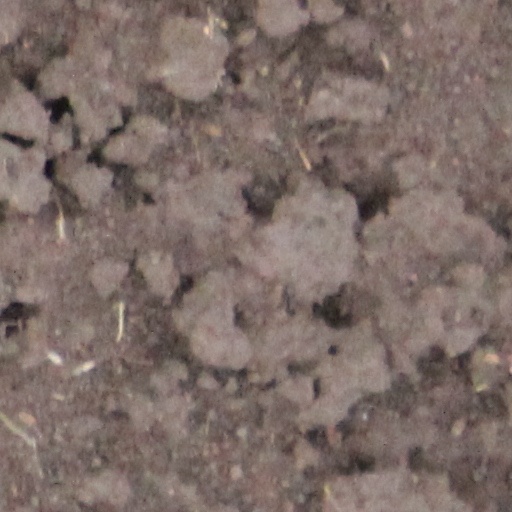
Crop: wheat